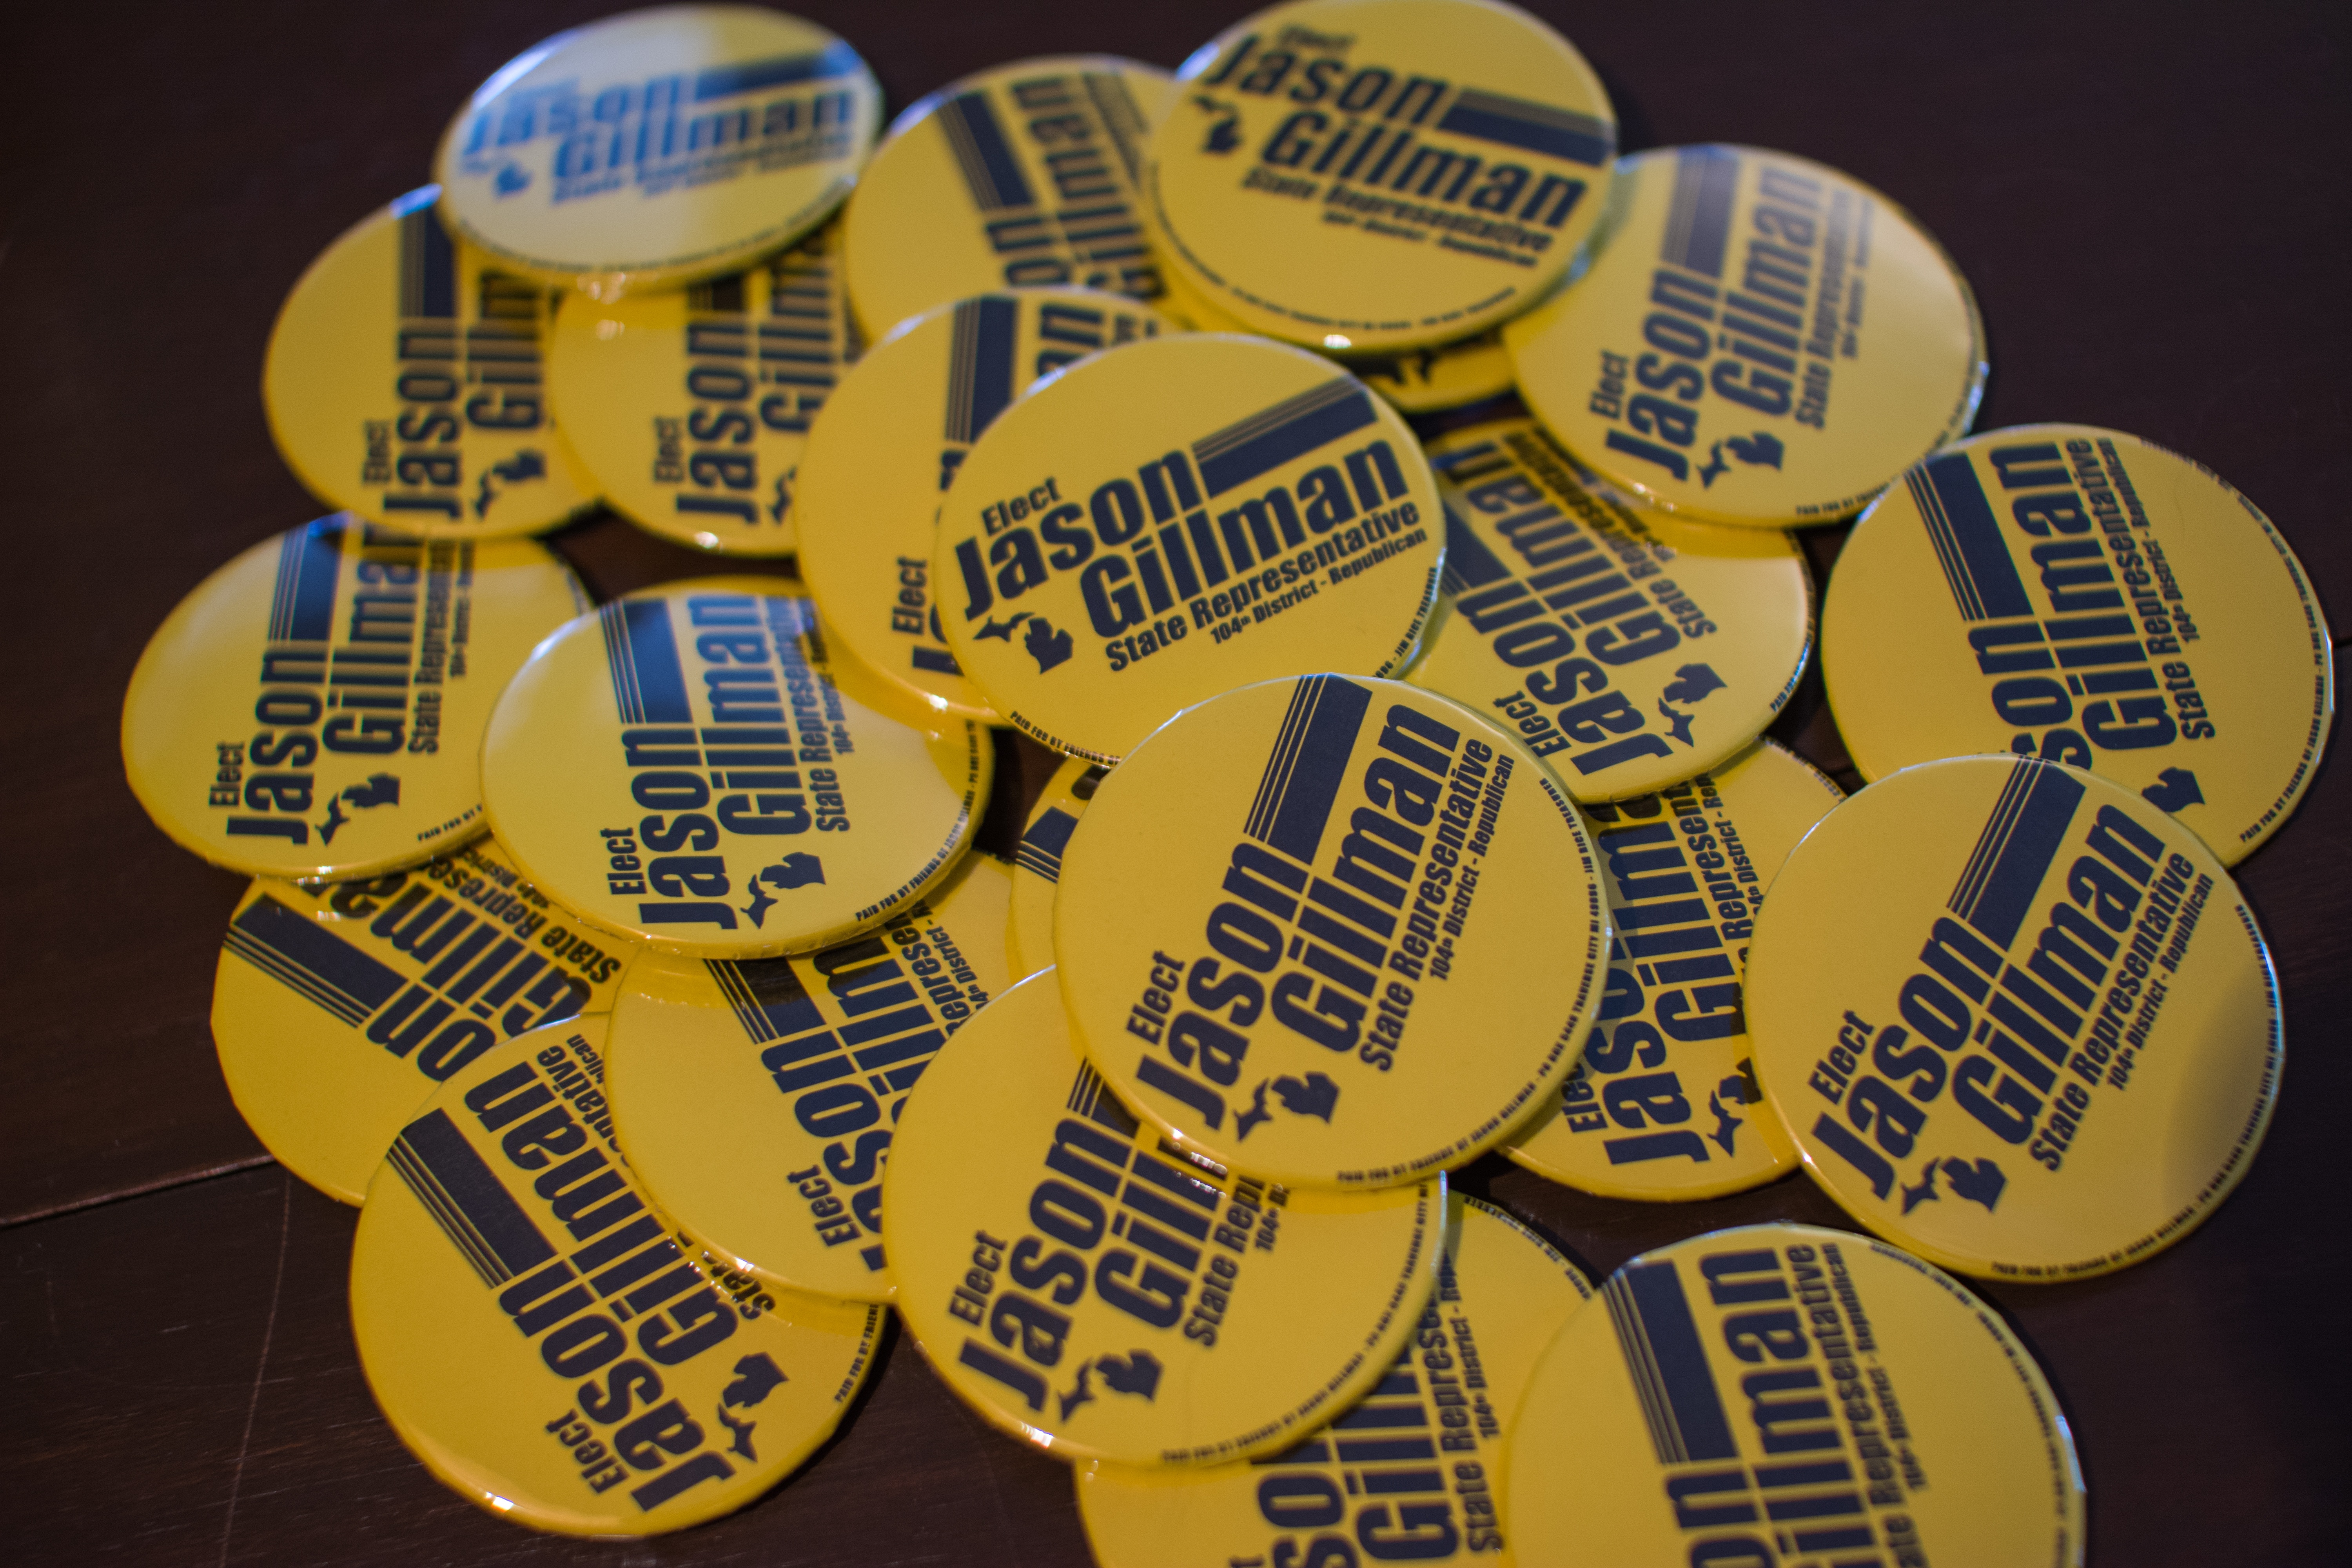
guitar, number, blue, yellow, label, font, art, politics, political, buttons, democracy, election, campaign, elect